Joe Cummings (poet)

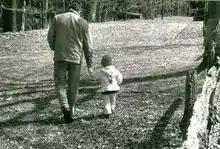
Joe Cummings

Joe Cummings (born Joseph Robert Cummings, September 1, 1964 in Union, Ontario, Canada) is a Canadian poet.